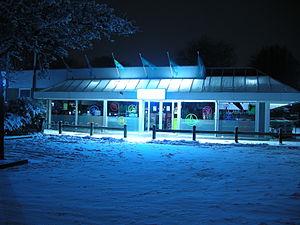
Ici, le 17 decembre 2009, le magasin Super de Boer à Woerden sous la neige.